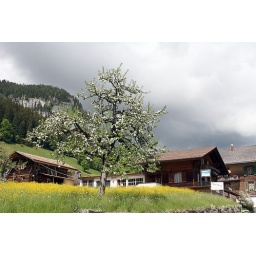
A fruit tree in blossom, seen against the background of coming rain, in Beatenberg